Tina Manning

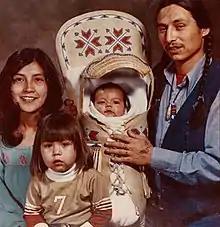
Tina Manning (left), John Trudell and two of their children

Tina Manning (January 18, 1950 – February 12, 1979) was a Paiute-Shoshone water rights activist and wife of John Trudell. Manning was the daughter of Arthur and Leah Hicks Manning. Her father had served as the tribal chairman of the Shoshone-Paiute Tribes of the Duck Valley Indian Reservation in northern Nevada. She graduated from Bacone College in Muskogee, Oklahoma.